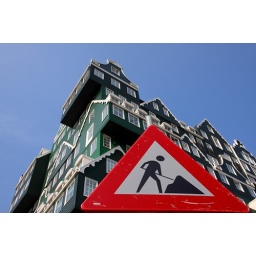
The architecture of this new hotel in Zaandam reflects the typical style of 'Zaanse huisjes' (old wooden houses from the region)